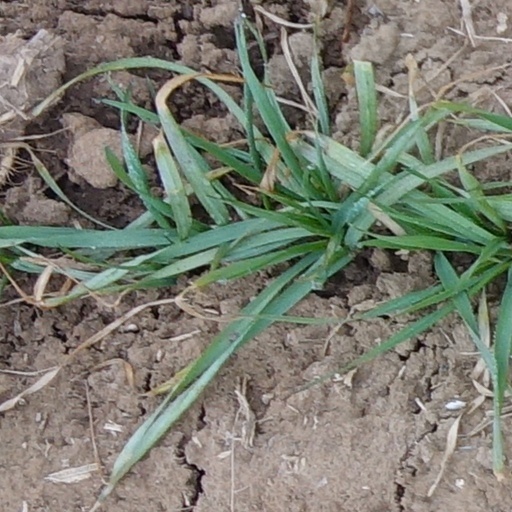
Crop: wheat